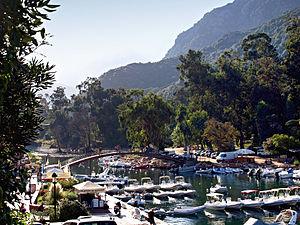
Le Porto est un petit fleuve côtier français de l'île de Corse. Il coule dans le département de Corse-du-Sud.